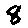
Label: 8